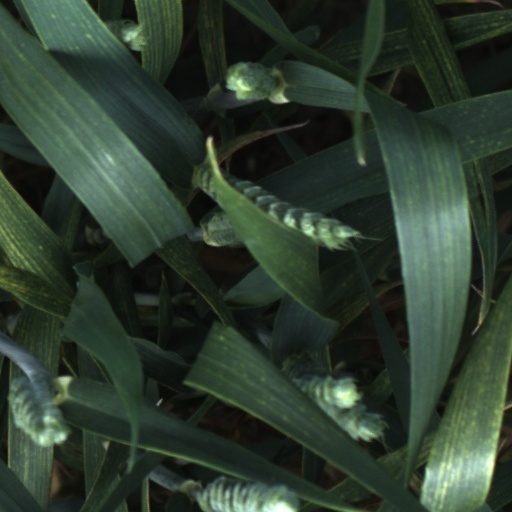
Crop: wheat